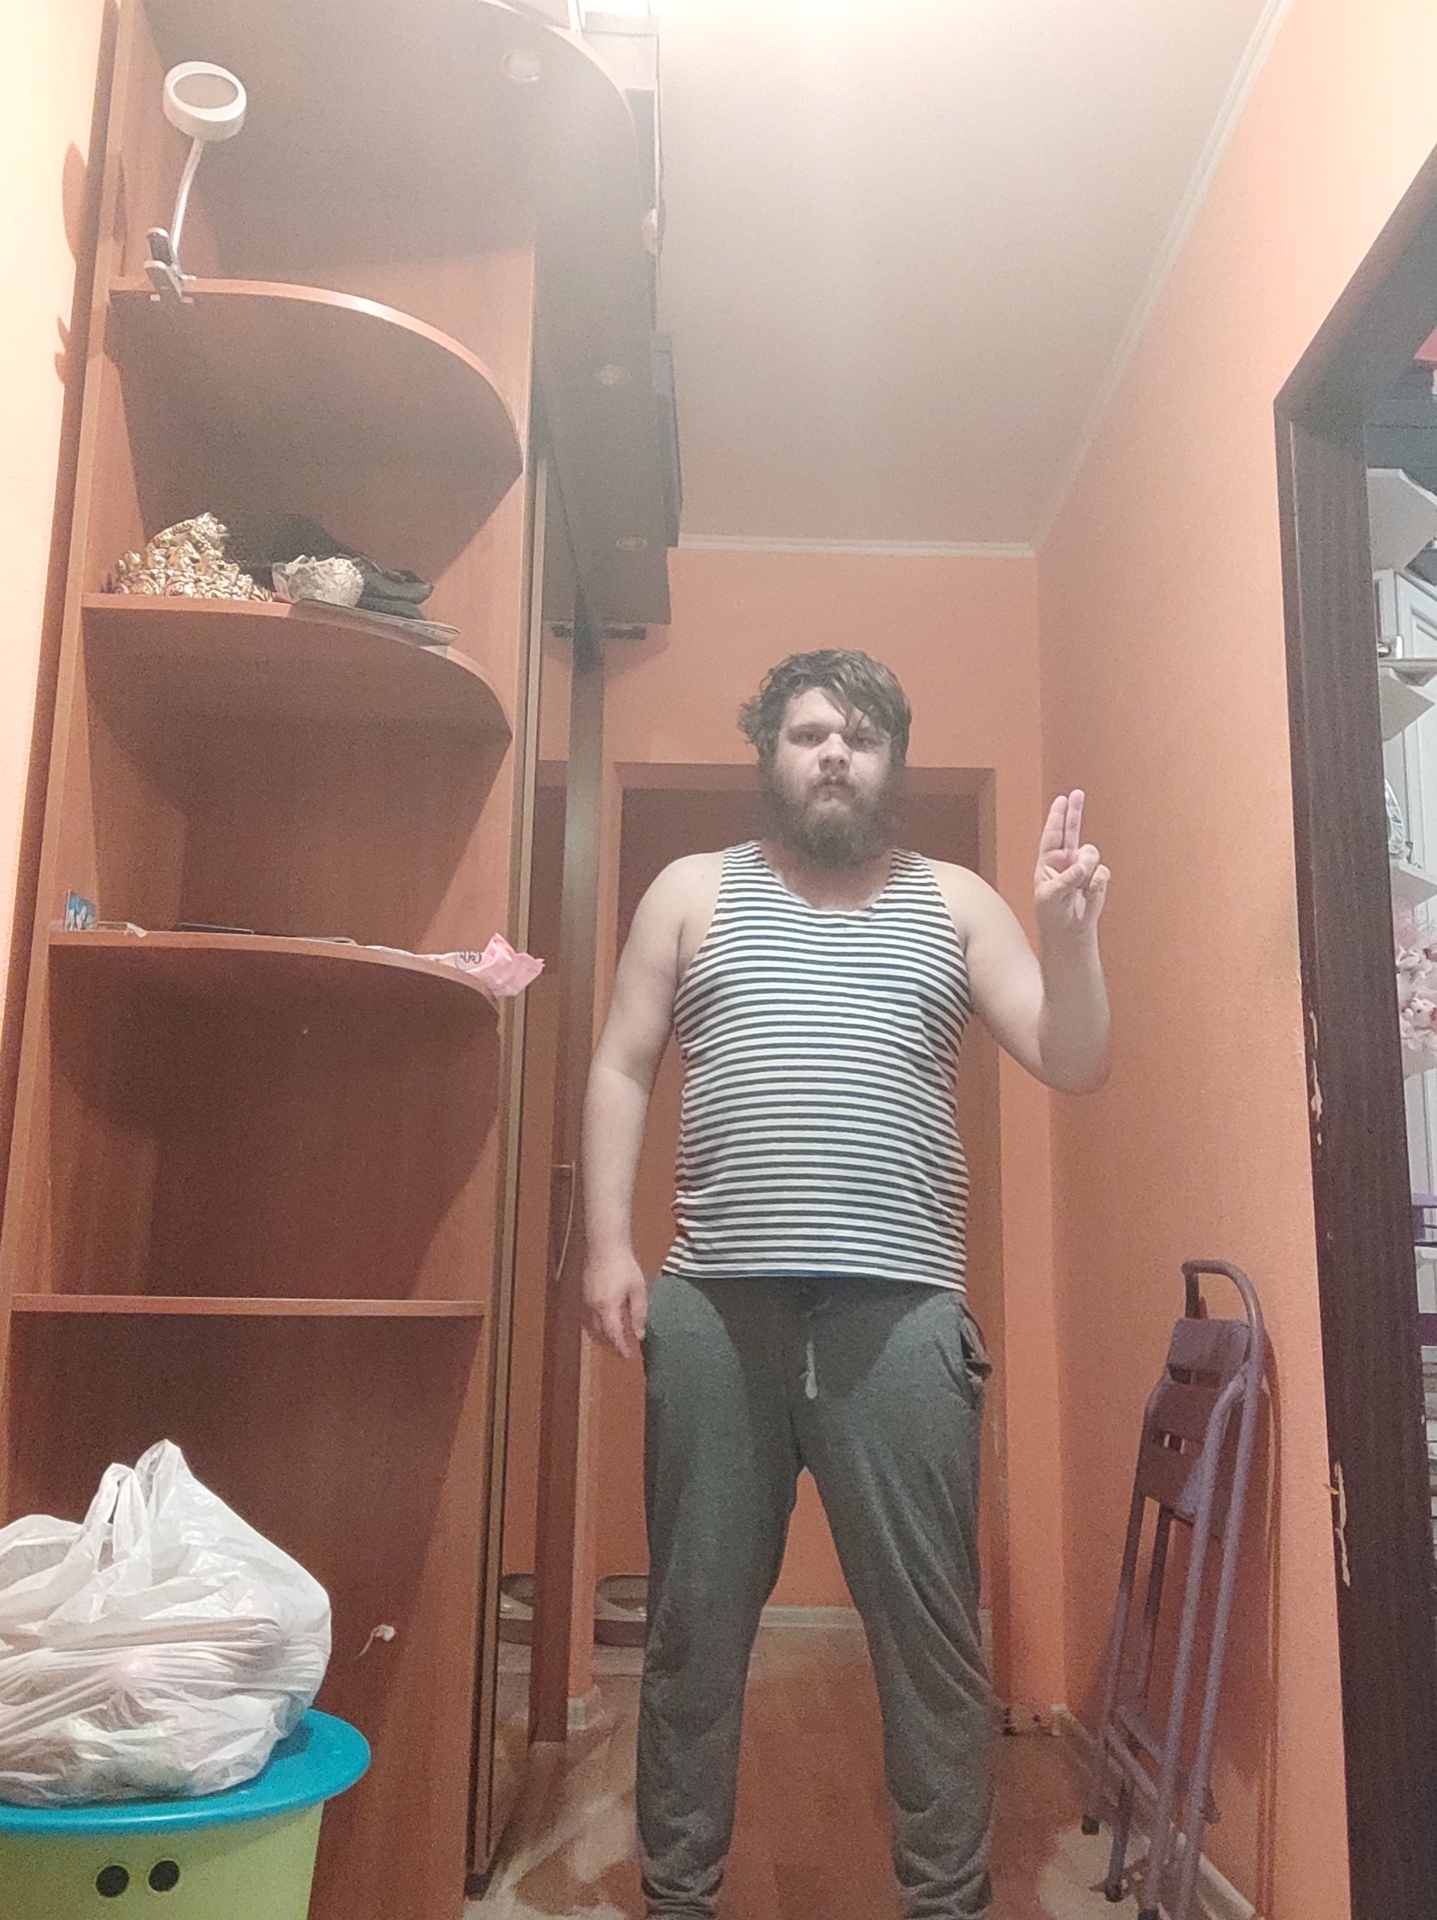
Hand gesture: two_up